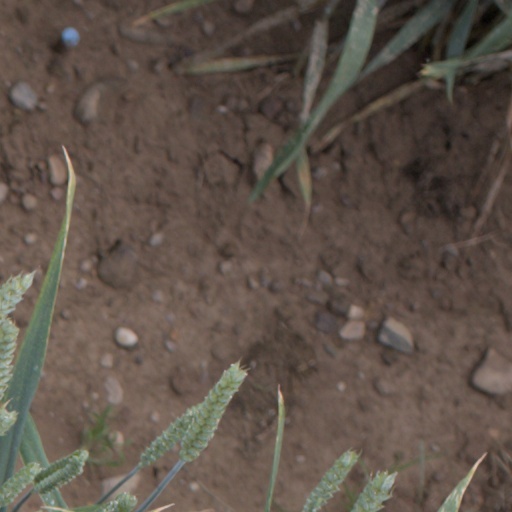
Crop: wheat